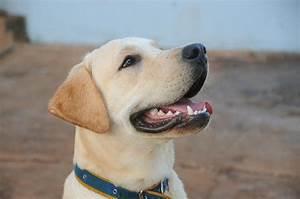
dog